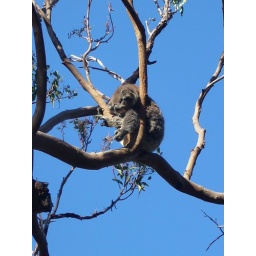
Koala sitting in an old gum tree